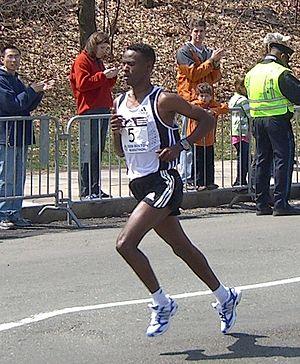
Gashaw Asfaw, également connu sous le nom de Gashaw Melese, né le 26 septembre 1978, est un marathonien éthiopien.